Lake View Store

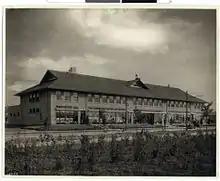
An exterior view of the Lake View Store building in Morgan Park, Duluth, Minnesota. (c. 1916)

The Lake View Store was the first modern indoor mall built in the United States . It was built in 1915, and held its grand opening on July 20, 1916. The architect was Dean & Dean from Chicago and the building contractor was George H. Lounsberry from Duluth. The mall building cost $75,000 to construct, a large sum of money in 1915.